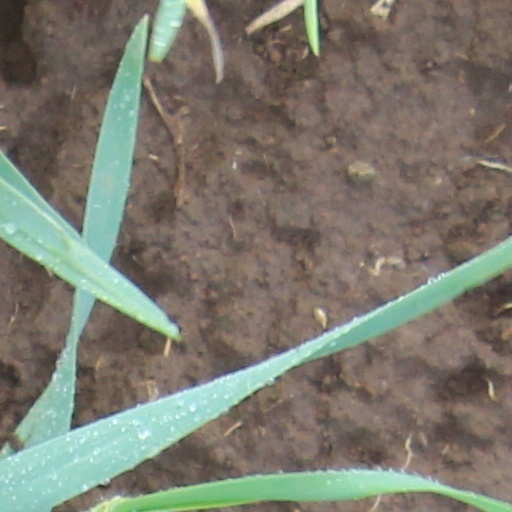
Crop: wheat